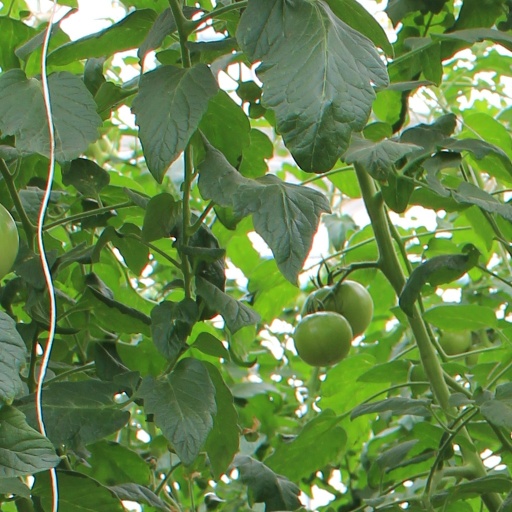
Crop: tomato